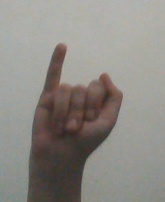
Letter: meem